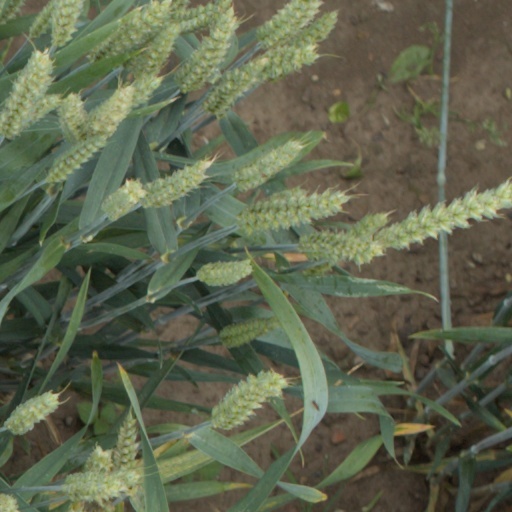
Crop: wheat